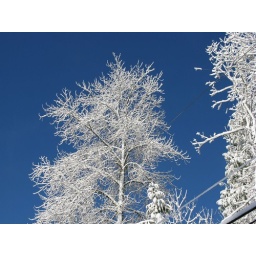
More snow covered trees against a clear blue sky